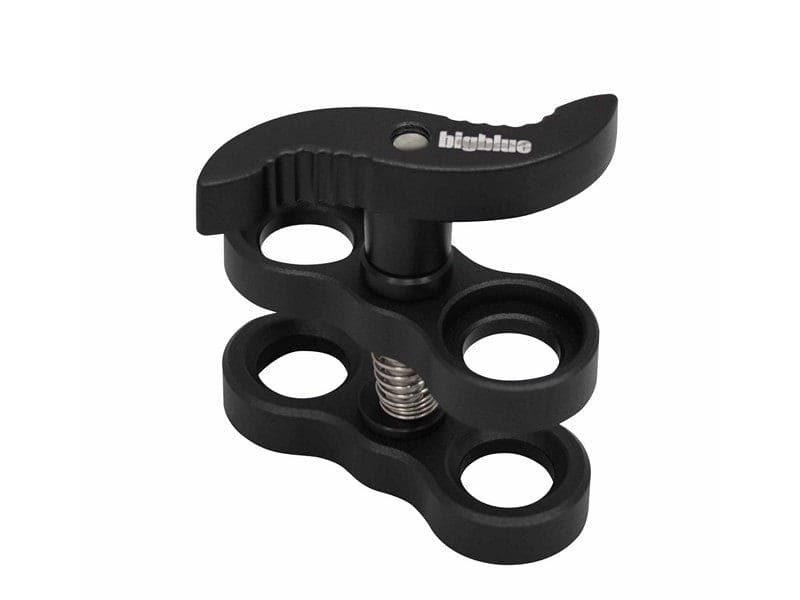
Clp 02 Double Clip
Brand: BigBlue
Weight 73 g Voor meer info: Download de BigBlue brochure via het menu Brochures Neem Contact op met ons
Category: Sporting Goods > Outdoor Recreation > Boating & Water Sports > Diving & Snorkeling > Diving Knives & Shears